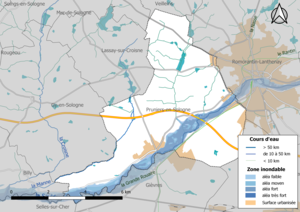
Carte des zones inondables de la commune de fr:Pruniers-en-Sologne (France).
Pruniers-en-Sologne est une commune française située dans le département de Loir-et-Cher, en région Centre-Val de Loire.